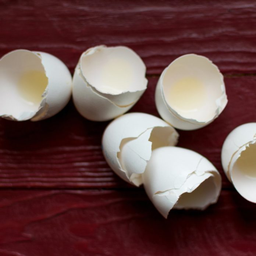
Label: eggshells